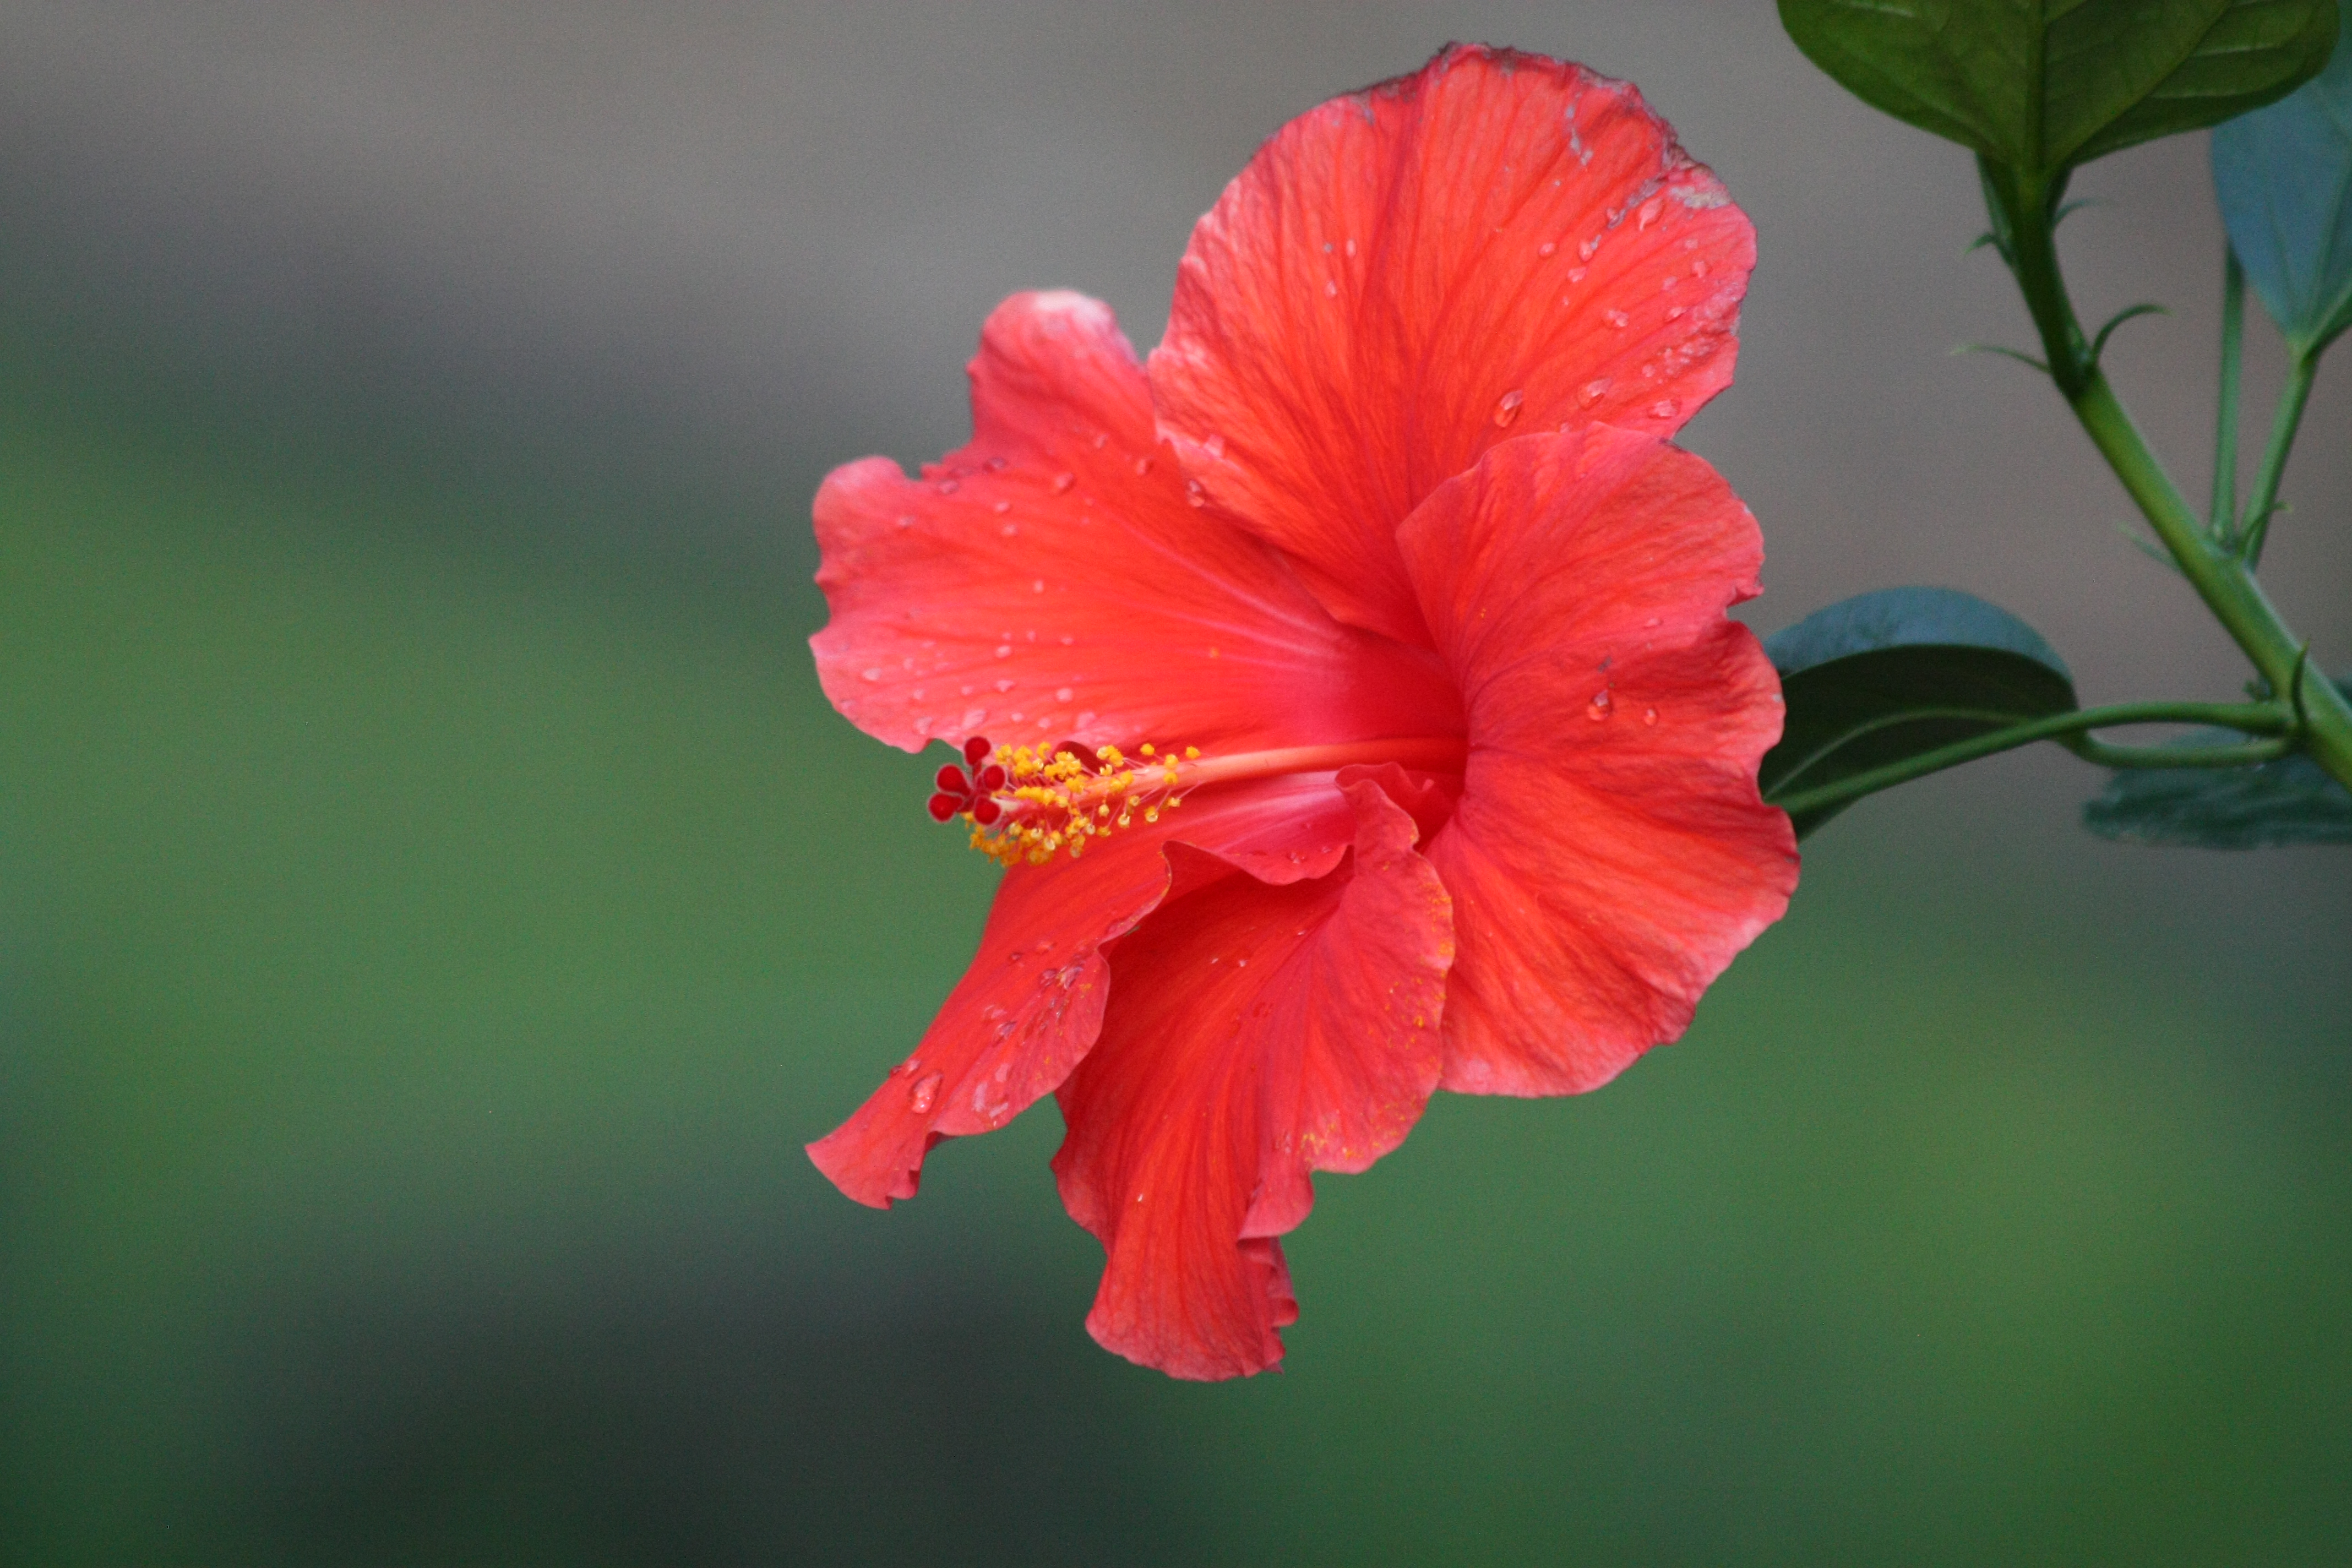
hibiscus, flower, flowering plant, petal, chinese hibiscus, Hawaiian hibiscus, red, plant, pink, china rose, botany, four o clock flower, close up, malvales, mallow family, four o clock family, plant stem, four o clocks, annual plant, wildflower